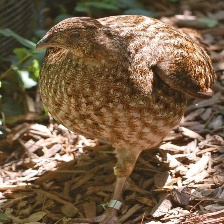
Species: CABOTS TRAGOPAN
Scientific name: TRAGOPAN CABOTI